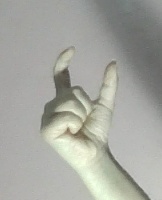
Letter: nun